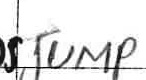
Label: jump